Samuel Hall Lord

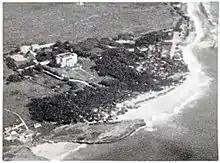
Sam Lord's Castle in 1949.

Samuel Hall Lord (c. 1778 – 5 November 1844), also known as Sam Lord, was one of the most famous buccaneers on the island of Barbados. Lord amassed great wealth for his castle-mansion in Barbados. He did this through the direct plundering of ships stranded in the coral reefs just off the coast of his estate (UN/LOCODE: BB SLC). According to legend, Sam Lord would hang lanterns high in the coconut trees around his estate. Passing ships far out at sea would think it was the port city of Bridgetown and would sail towards the reef in the area, leading them to wreck their ships. Sam Lord would then board the ships and keep the riches for his castle, which stood in the parish of Saint Philip.